Watford and Rickmansworth Railway

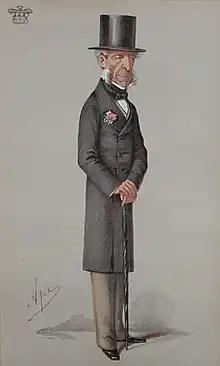
Robert Grosvenor, 1st Baron Ebury

The Watford and Rickmansworth Railway was a business venture of the Whig politician, Robert Grosvenor, 1st Baron Ebury (1801–1893), at a time of great competition among railway companies vying to construct new, lucrative passenger routes. In July 1860, Lord Ebury obtained powers in the (23 & 24 Vict. c. cxi) to construct a 4.5 mile single track line between Watford and Rickmansworth which opened in October 1862. It was nicknamed the "Ebury Line" after the railway company's founder and first chairman. The Rickmansworth terminus was located opposite the church to the south of the town where interchange sidings were provided with the nearby Grand Union Canal. The line had two other stations, Watford Junction and Watford High Street. The depot was situated on Wiggenhall Road in Watford.